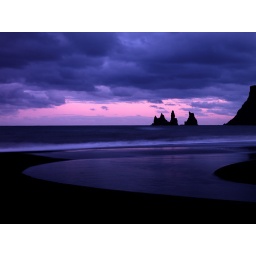
A river flows into the ocean after sunset in Vik, Iceland.